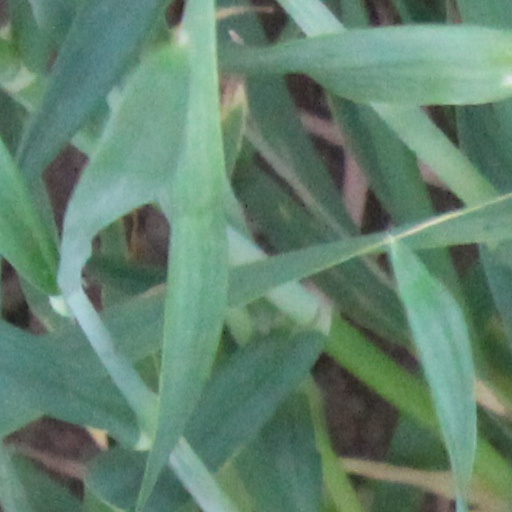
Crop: wheat